Felixstowe branch line

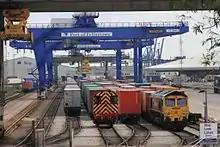
The second container terminal opened in the 1980s

At the end of 1967 there were 2 "Mini-Liner" trains from Felixstowe Freightliner Terminal to Harwich where they were combined with other Freightliner wagons for the remainder of their journey. By 1977 there were 2 regular trains working via Harwich, one to and from Coatbridge near Glasgow and the other to and from Birmingham, Liverpool and Manchester. A third train ran directly to and from Stratford in London. By 1986 this had grown to 12 to 13 trains each way each day, and the completion of the new line to the North Freightliner Terminal and additional ship berths on the new Trinity Quay in 1987 were expected to boost this to 18 to 20.